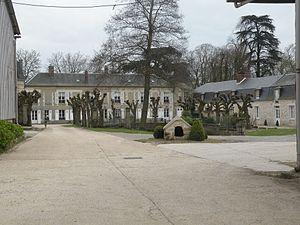
Château de Lamberval à Fresnoy-en-Thelle
Fresnoy-en-Thelle est une commune française située dans le département de l'Oise, en région Hauts-de-France.
Cet article recense de manière non exhaustive les châteaux, maisons fortes, mottes castrales, situés dans le département français de l'Oise. Il est fait état des inscriptions et classements au titre des monuments historiques, ainsi que de l'inscription au pré-inventaire des jardins remarquables.